Spinal cord injury

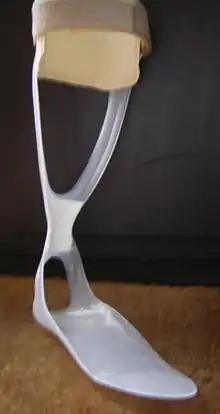
A drop foot orthosis lifts the forefoot in order to compensate for a weakness in the dorsiflexors. If other muscle groups, such as the plantar flexors, are weak, additional functional elements must be considered. An ankle-foot orthoses (AFO) is not suitable for the care of patients with weakness in other muscle groups.

Spinal cord injuries are most often caused by physical trauma. Forces involved can be hyperflexion (forward movement of the head); hyperextension (backward movement); lateral stress (sideways movement); rotation (twisting of the head); compression (force along the axis of the spine downward from the head or upward from the pelvis); or distraction (pulling apart of the vertebrae). Traumatic SCI can result in contusion, compression, or stretch injury. It is a major risk of many types of vertebral fracture. Pre-existing asymptomatic congenital anomalies can cause major neurological deficits, such as hemiparesis, to result from otherwise minor trauma.